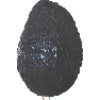
Label: Avocado ripe 1